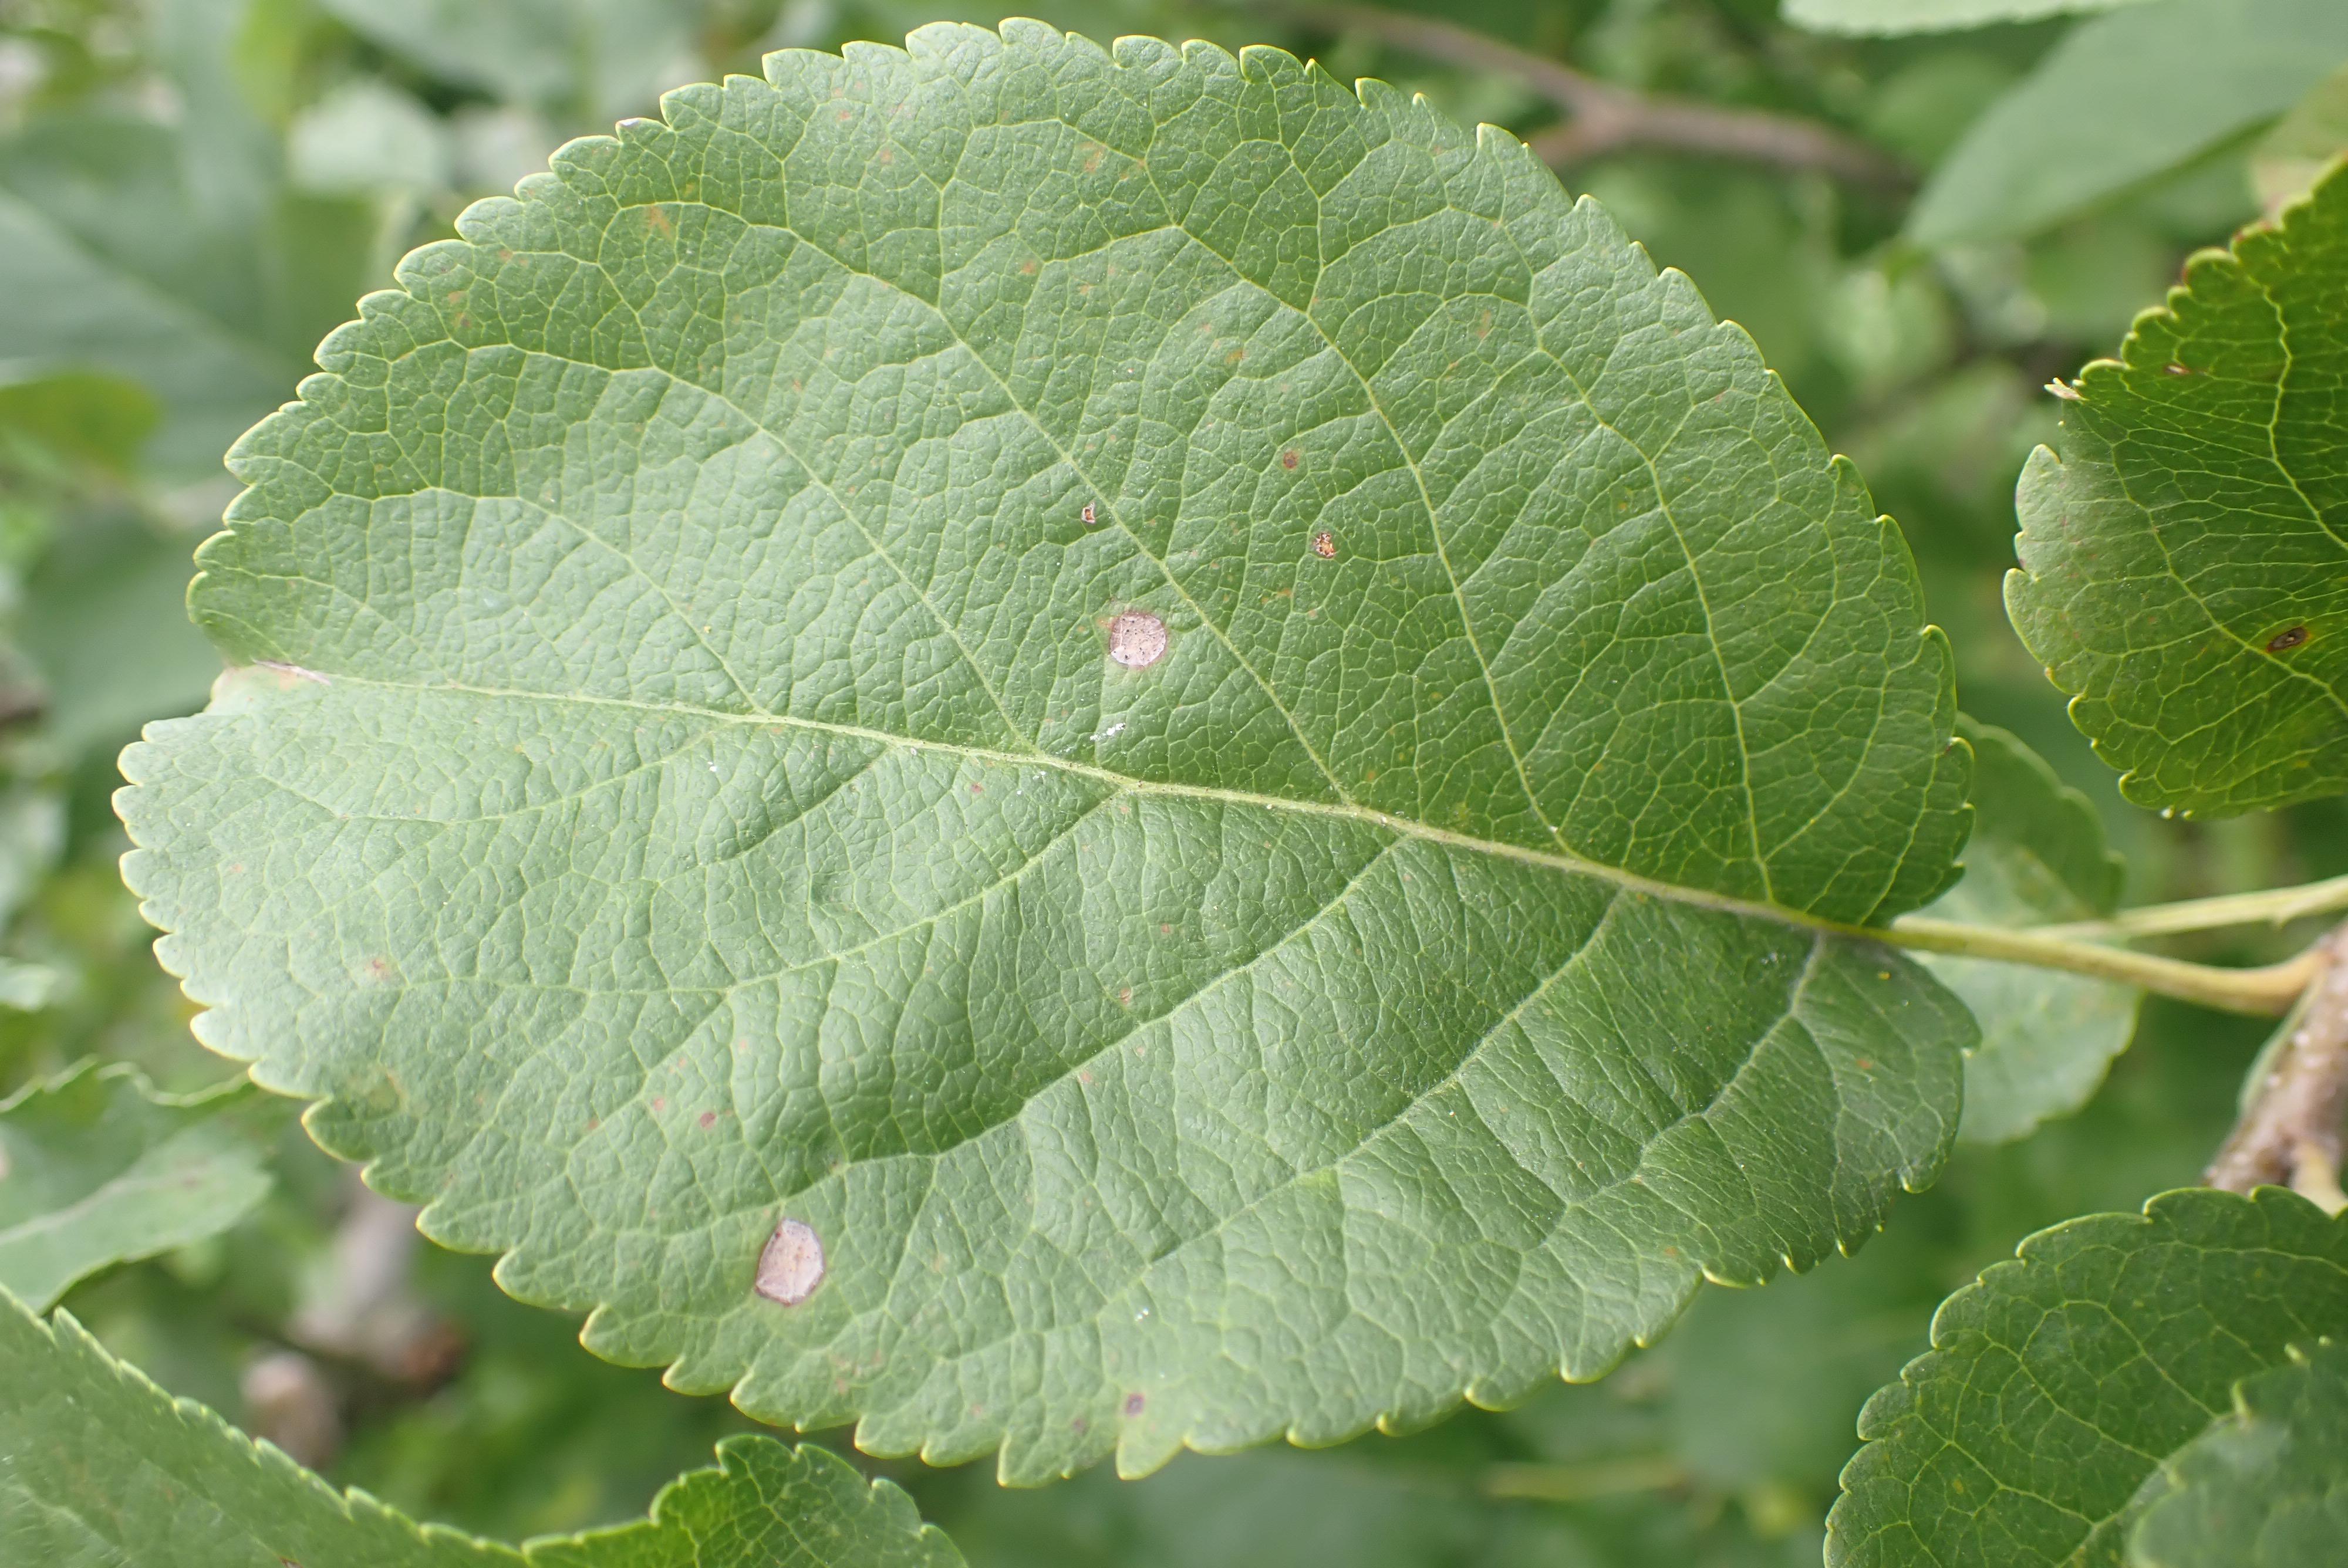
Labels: frog_eye_leaf_spot